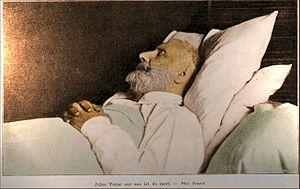
Jules Verne sur son lit de mort, 1905 Español: Julio Verne es su lecho de muerte, 1905